Mae Fah Luang University

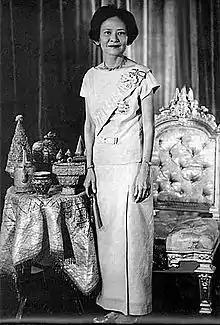
Princess Srinagarindra

All of its programmes are taught in English. It now has 11 schools namely, the School of Science, School of Liberal Arts, School of Management, School of Law, School of Medicine, School of Agro-Industry, School of Information Technology, School of Cosmetic Science, School of Health Science, School of Nursing and School of Anti-Ageing and Regenerative Medicine and in 2012 offers over 72 programmes such as: Biotechnology, Cosmetic Science, Engineering, Aviation Business Management, Agro-Industry, Medicine and many more. The university hospital has been completed, and was formally opened in September 2012. The School of Medicine has also been established and began offering M.D. degrees in the 2013 Academic Year.